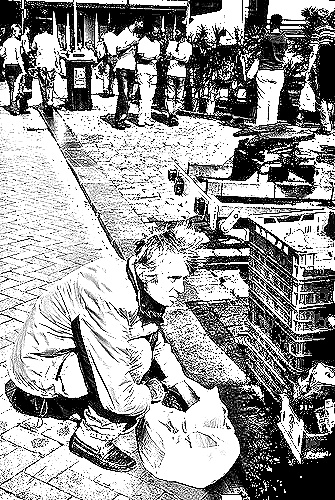
Portrait style: Sketch Portrait